List of Zimbabwe national cricket captains

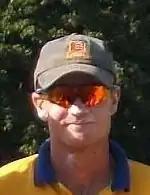
A man in a yellow shirt with a blue collar, wearing reflective sunglasses and a baseball cap, in front of foliage

As of February 2025, 23 cricketers have captained the Zimbabwean cricket team for at least one One Day International.The table of results is complete up to the third and final ODI against Ireland in February 2025.